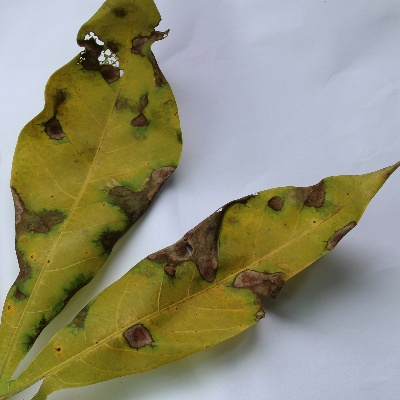
Crop: Cassava
Condition: brown spot